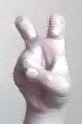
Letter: toot